Magdalena Mroczkiewicz

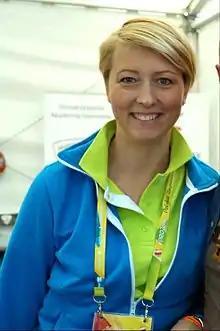
Magdalena Mroczkiewicz in 2016

Magdalena Mroczkiewicz (born 28 August 1979) is a Polish fencer. She won a silver medal in the women's team foil event at the 2000 Summer Olympics.